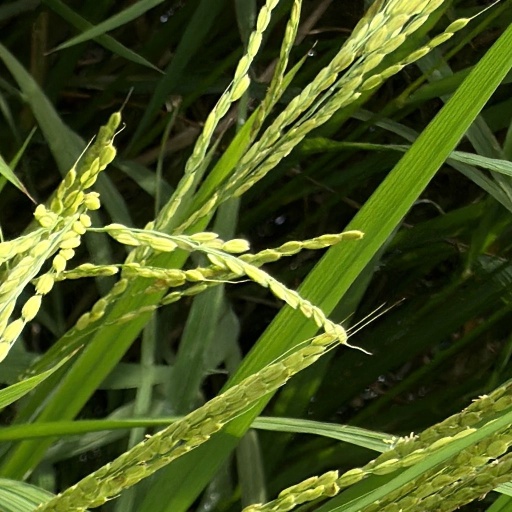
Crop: rice